J. G. Jones

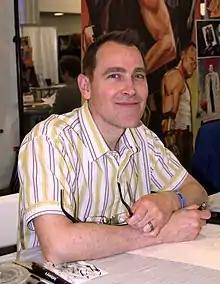
Jones at the 2013 Wizard World New York Experience in Manhattan

Jeffrey Glen Jones is an American comics artist who is known for his work on titles such as "Wanted" and "Final Crisis".